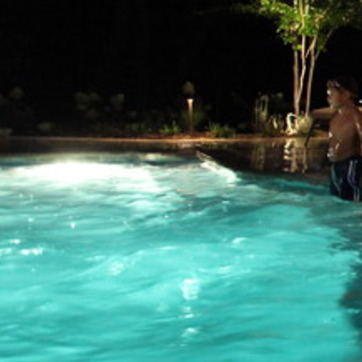
Material: water